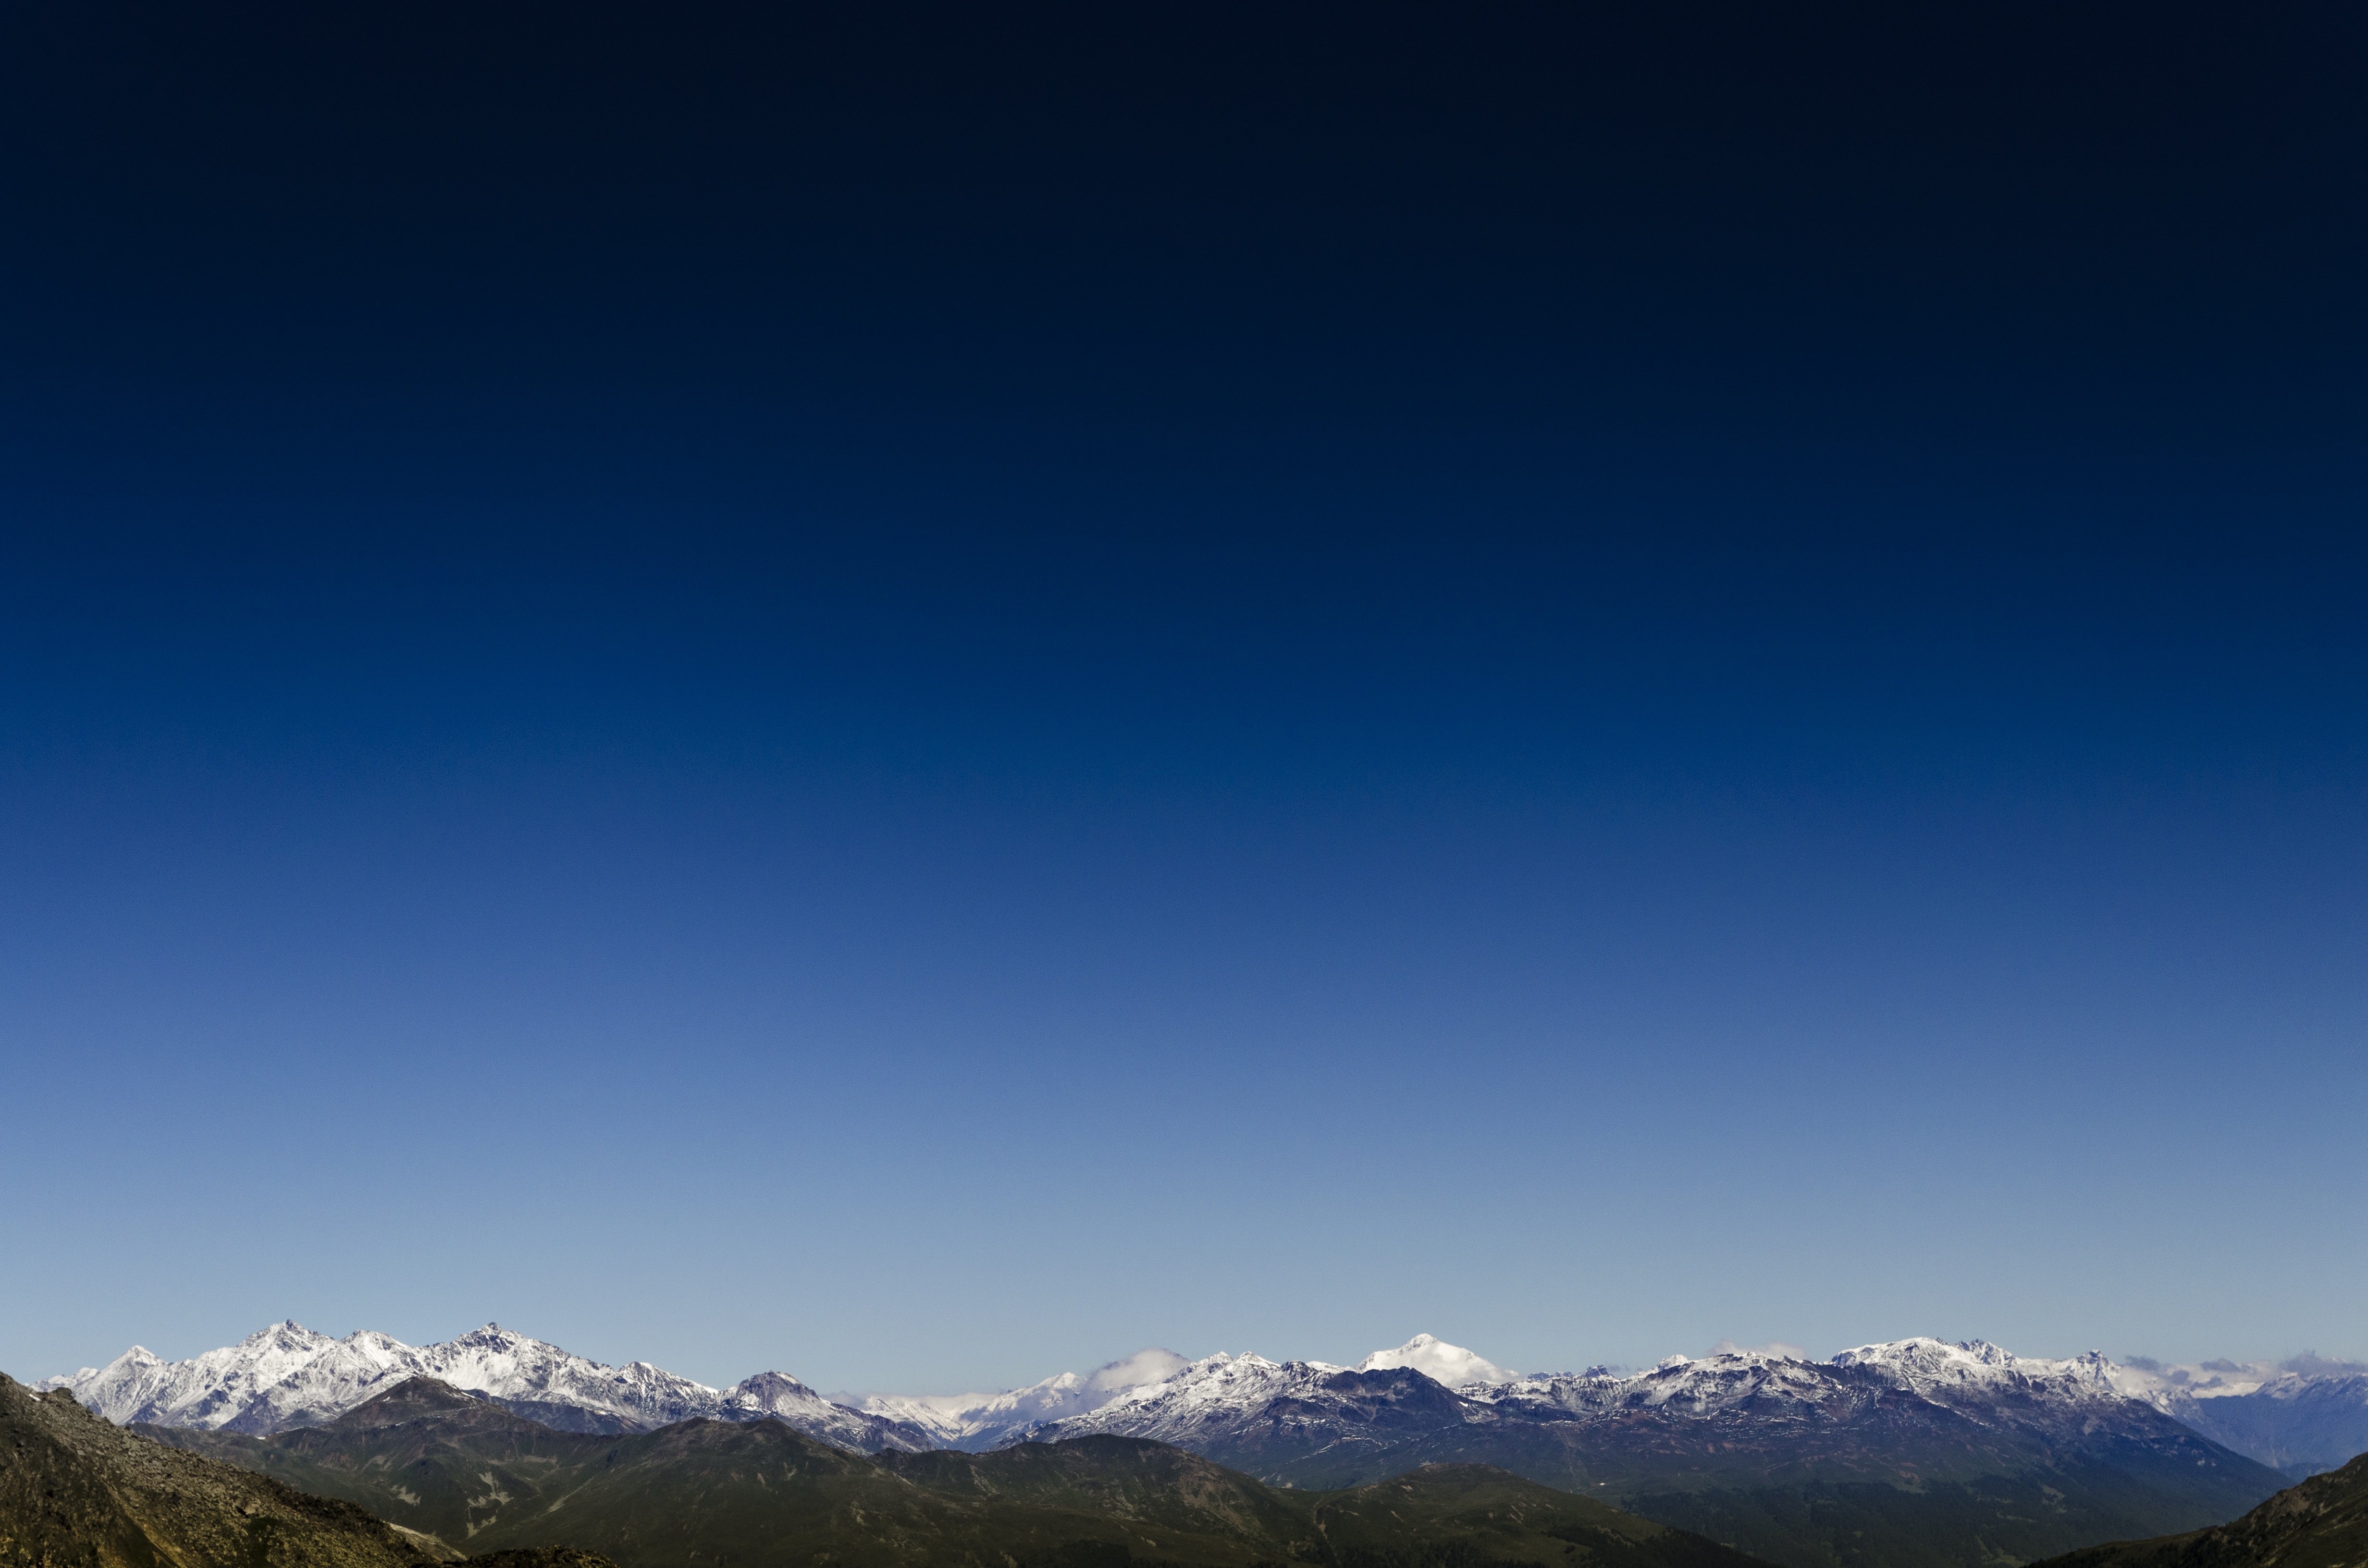
landscape, nature, horizon, mountain, snow, cold, winter, cloud, sky, hill, dawn, mountain range, dusk, panoramic, scenic, ridge, outdoors, mountains, alps, plateau, mountainous landforms